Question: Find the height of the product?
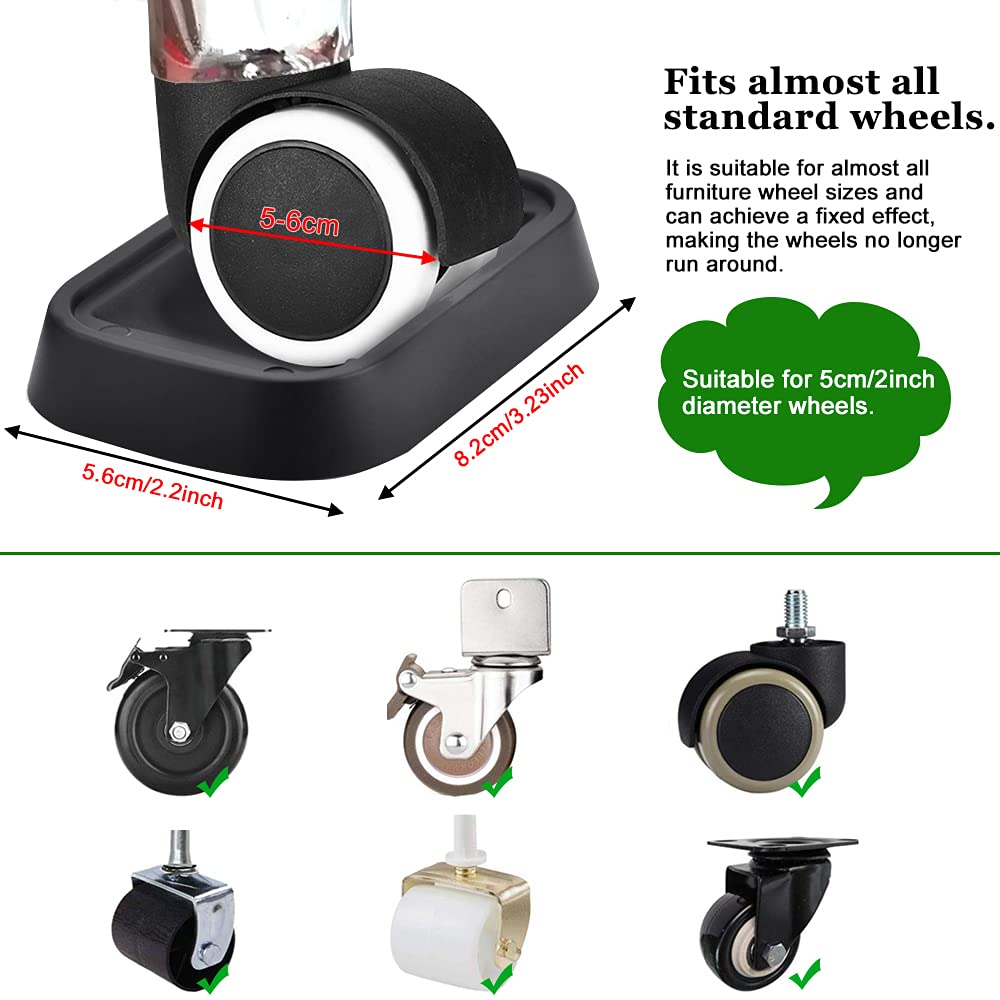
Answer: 5.0 centimetre